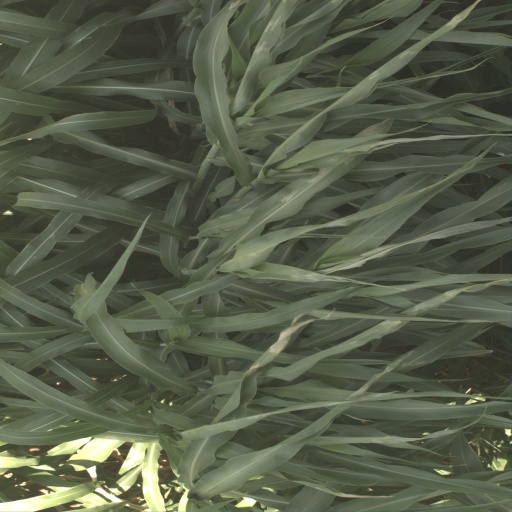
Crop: sorghum